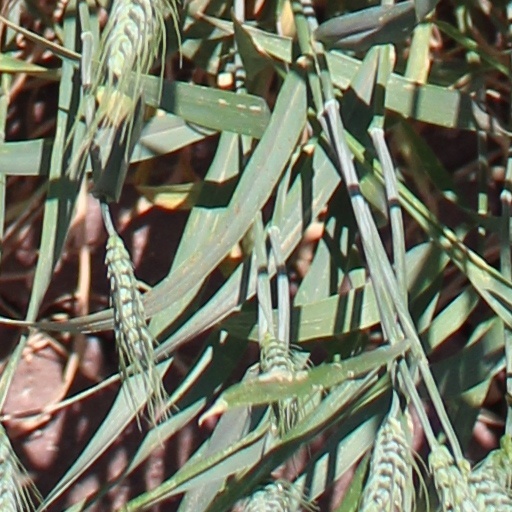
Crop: wheat